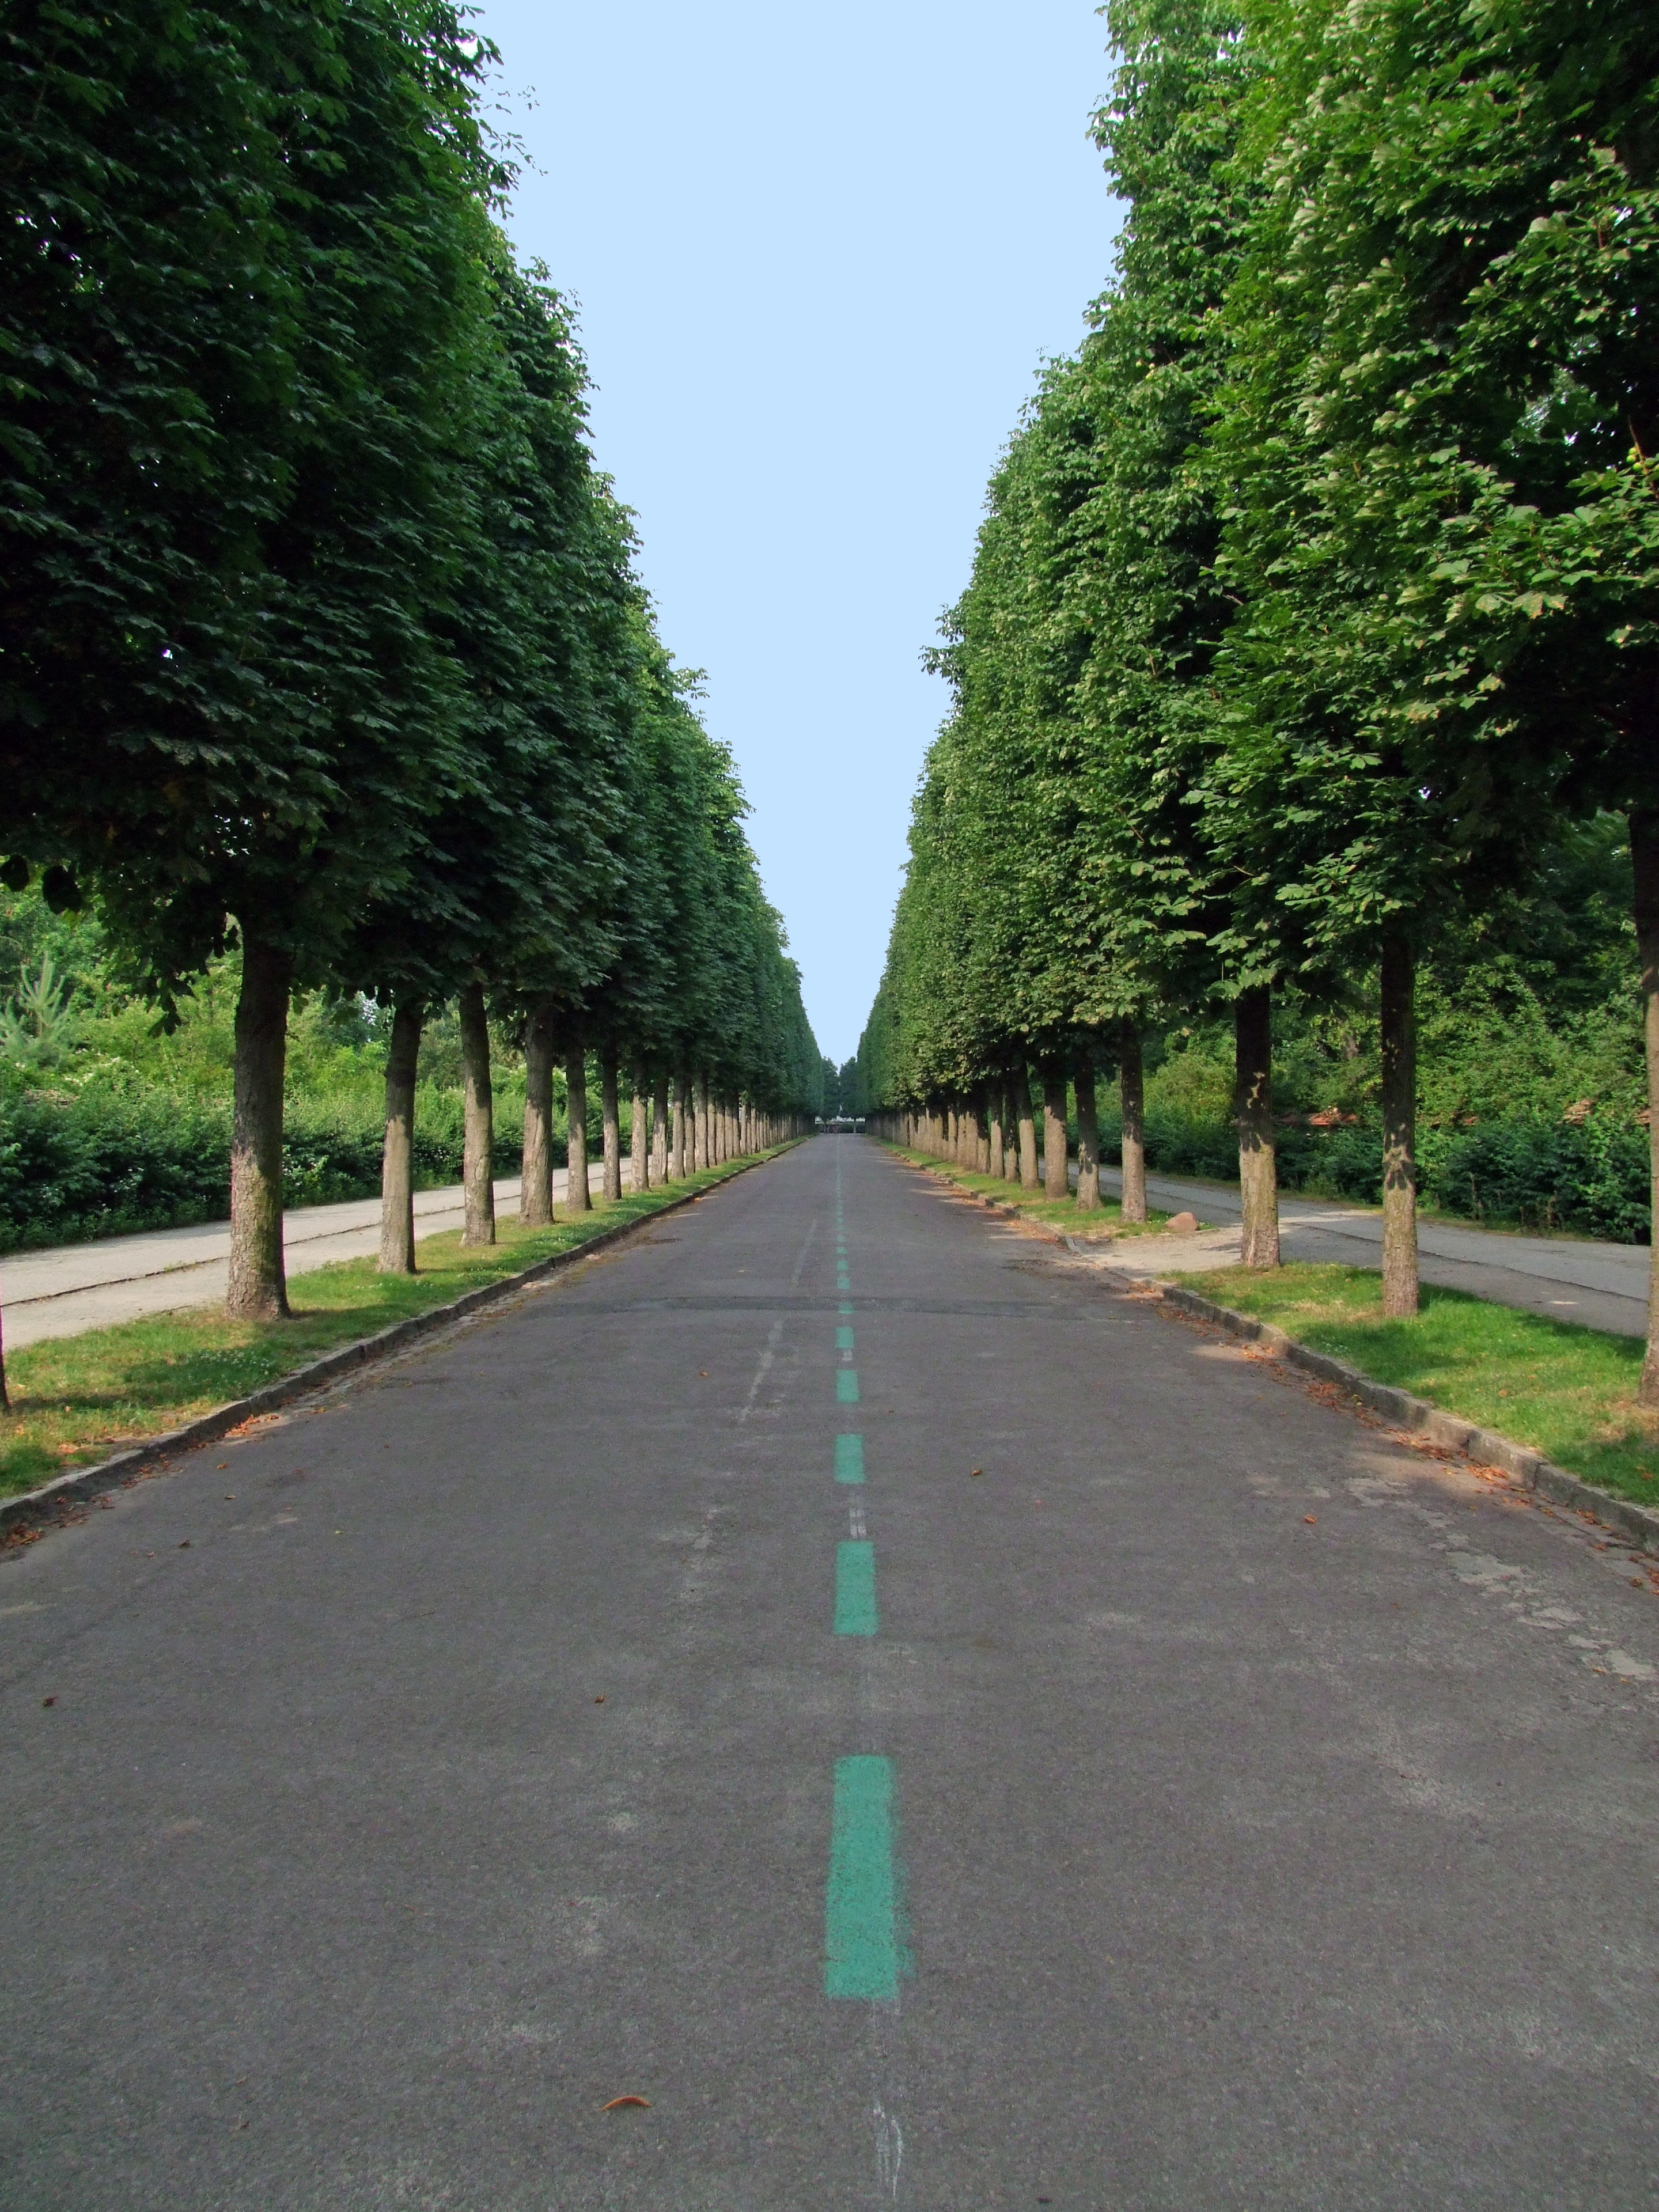
tree, grass, plant, road, lawn, sidewalk, flower, asphalt, walkway, green, garden, lane, trees, avenue, infrastructure, shrub, potsdam, road surface, tree lined avenue, park sanssouci, residential area, woody plant